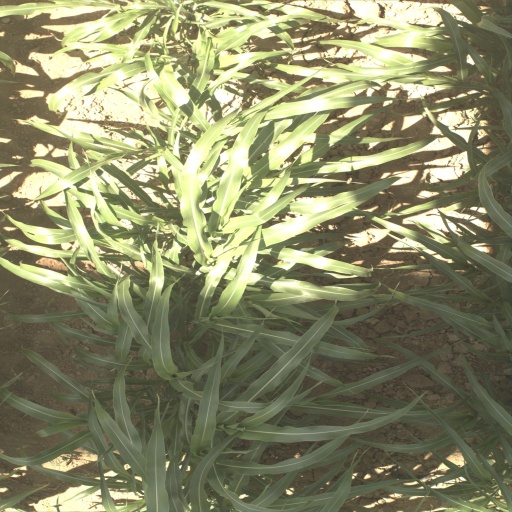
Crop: sorghum